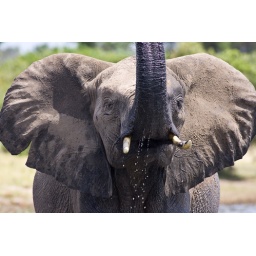
Chobe River, Botsuana/Namibia, Elephant cow not amused by our boat and trying to chase us off